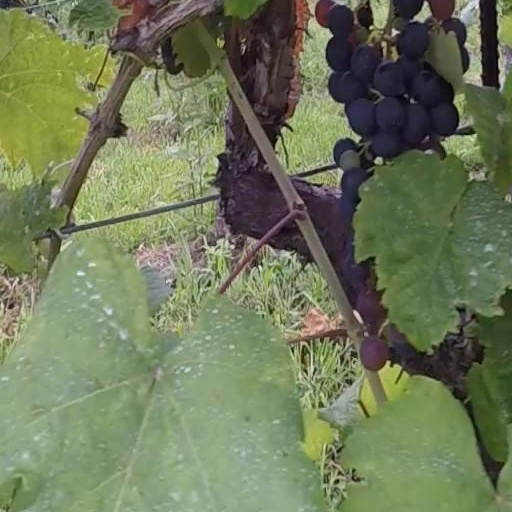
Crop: grape